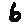
Label: 6